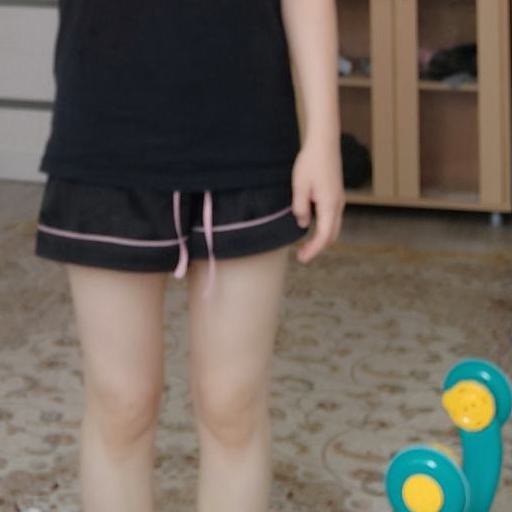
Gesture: no_gesture